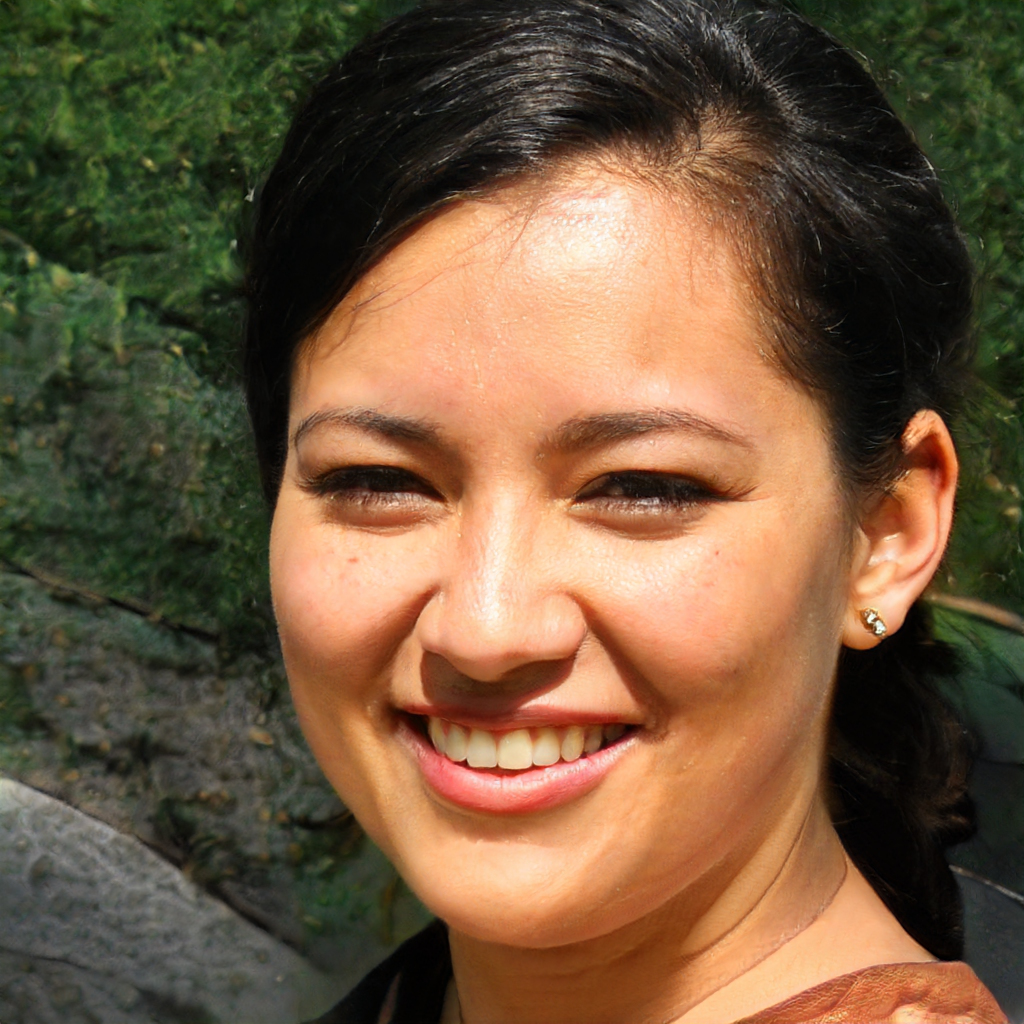
Portrait style: Real Portrait